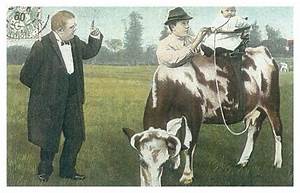
Label: mucca